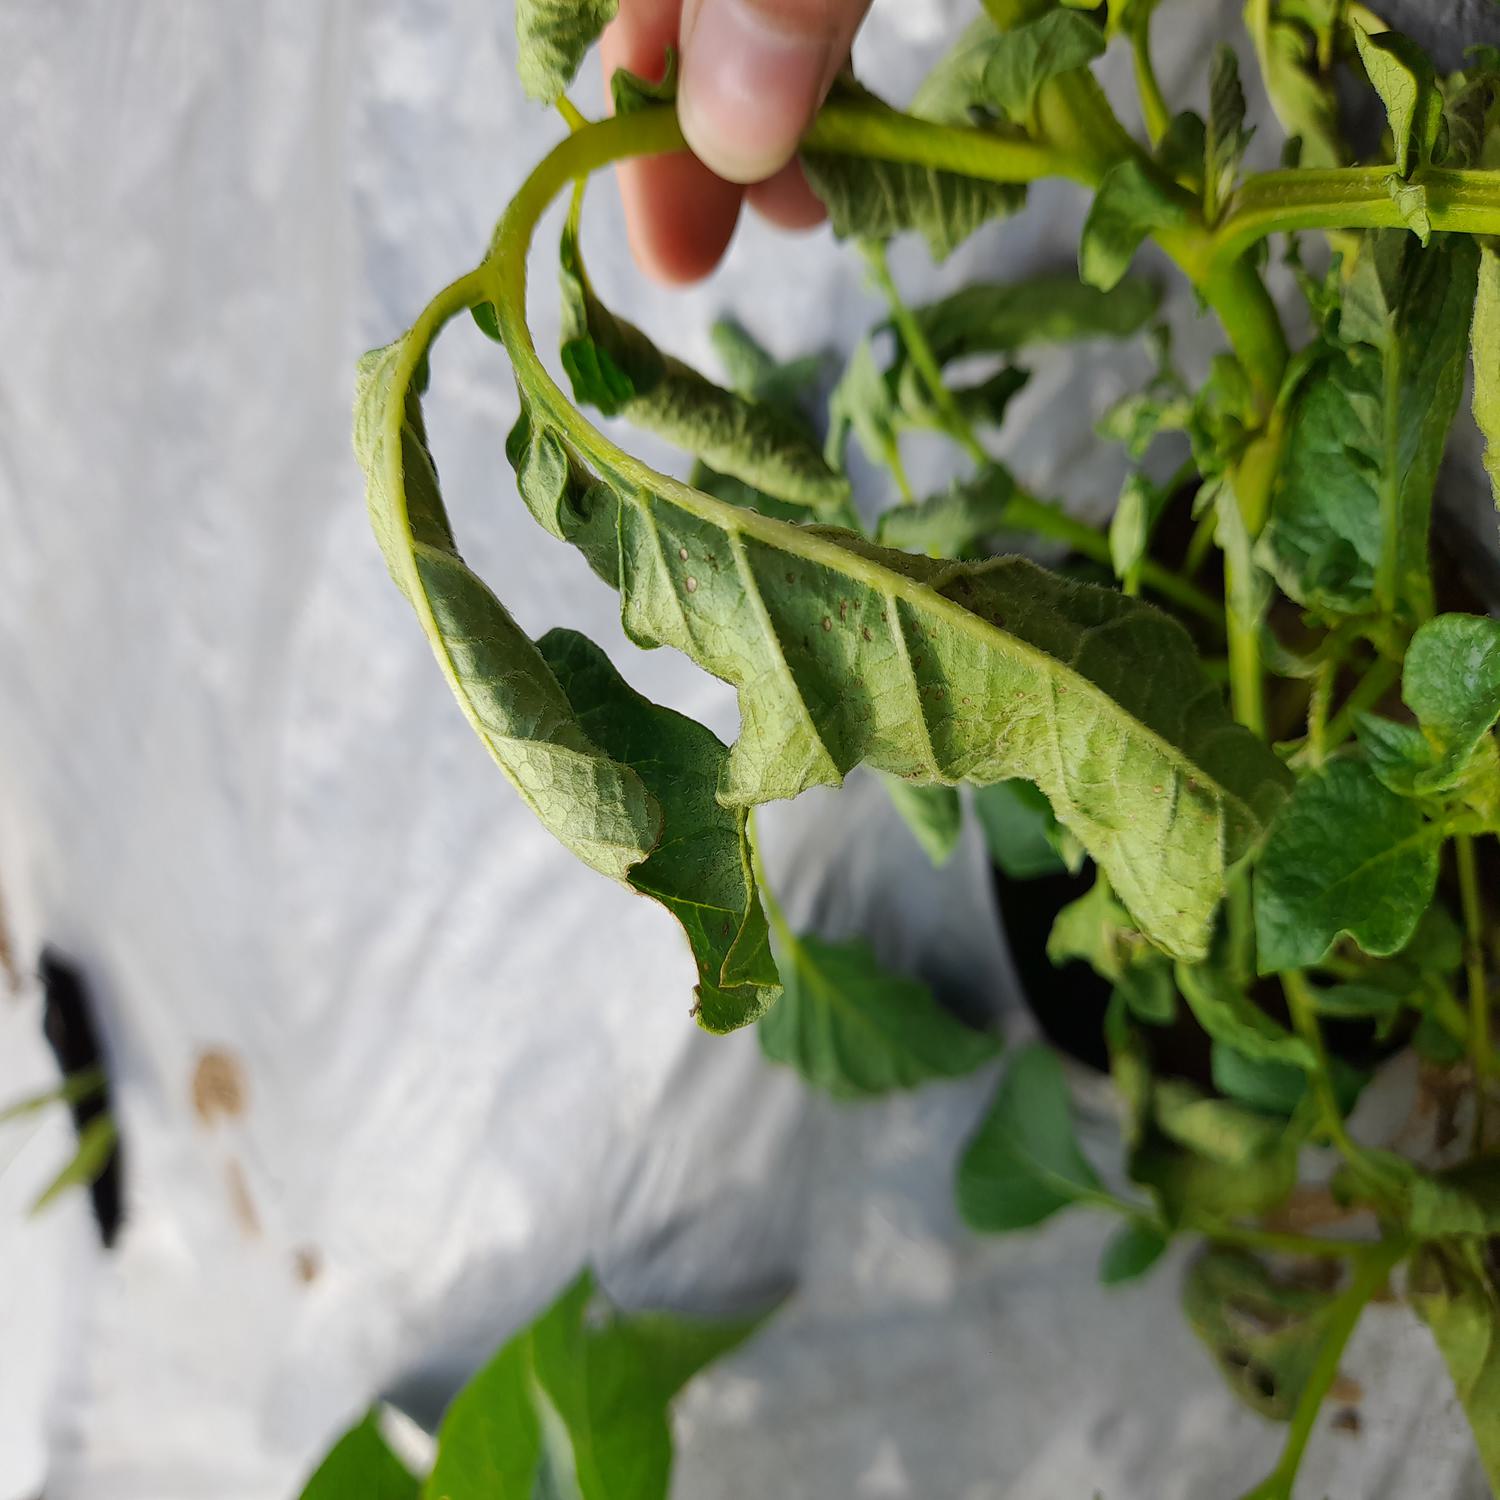
Label: Bacteria